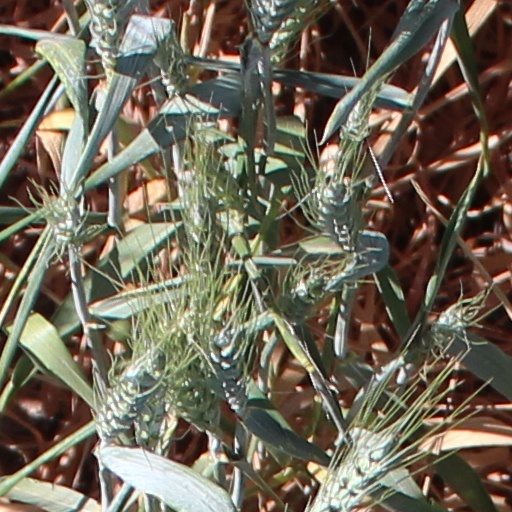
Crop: wheat